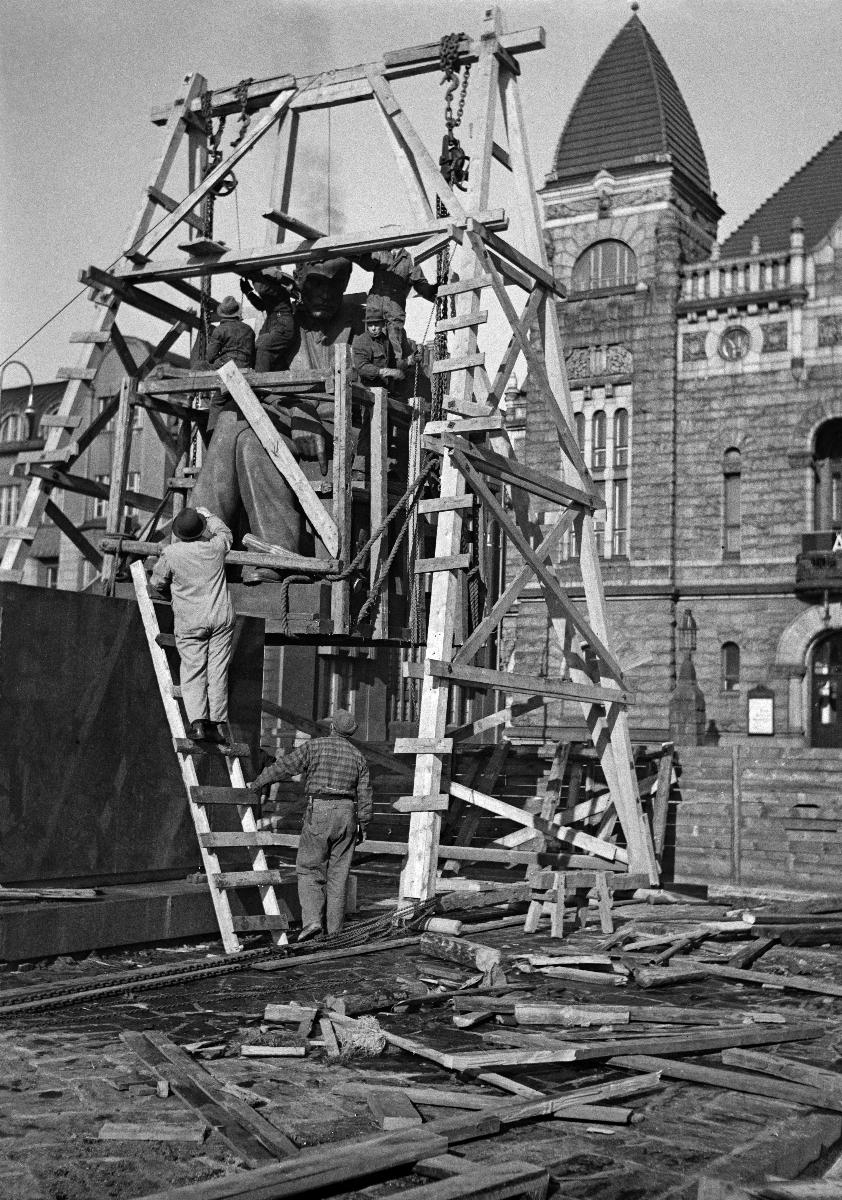
Aleksis Kiven patsaan pystytys
Aleksis Kivi statyns resning; The erection of the Aleksis Kivi statue
sisällön kuvaus: Aleksis Kiven patsaan pystytystöitä Helsingin rautatientorilla 3.10.1939. content description: Erection work of the Aleksis Kivi statue on Railway Square in Helsinki 3.10.1939. innehållsbeskrivning: Aleksis Kivi statyns resningsarbeten på Järnvägstorget i Helsingfors 3.10.1939.
Kuvaaja: Sundström, Hugo, kuvaaja
Vuosi: 1939
Paikka: Suomi, Uusimaa, Helsinki
Aiheet: HBL; patsaat; veistokset; kirjailijat; julkinen taide; statues; sculptures (works of art); authors; public art; art; sculptures; statyer; skulpturer; författare; offentlig konst; konst